Basin and Range National Monument

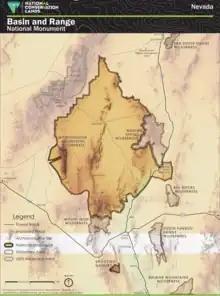
Basin and Range National Monument, Nevada

The Basin and Range National Monument area has geological, ecological, cultural, historical, paleoecological, seismological, archaeological, and paleoclimatological significance. The area is located in a transitional region between the Mojave Desert and the Sagebrush Steppe of the Great Basin.